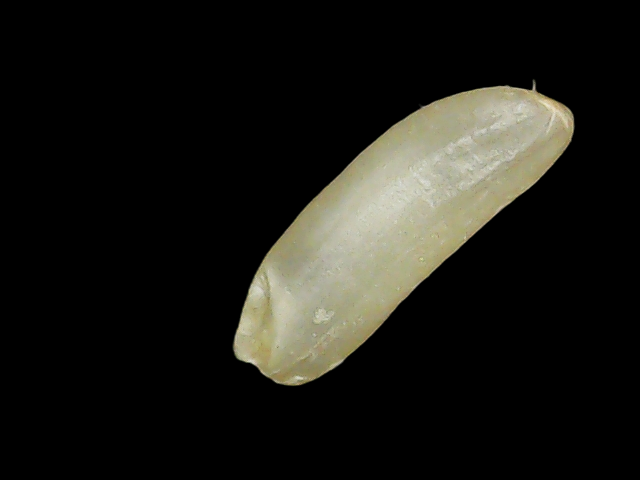
Rice variety: Binadhan21